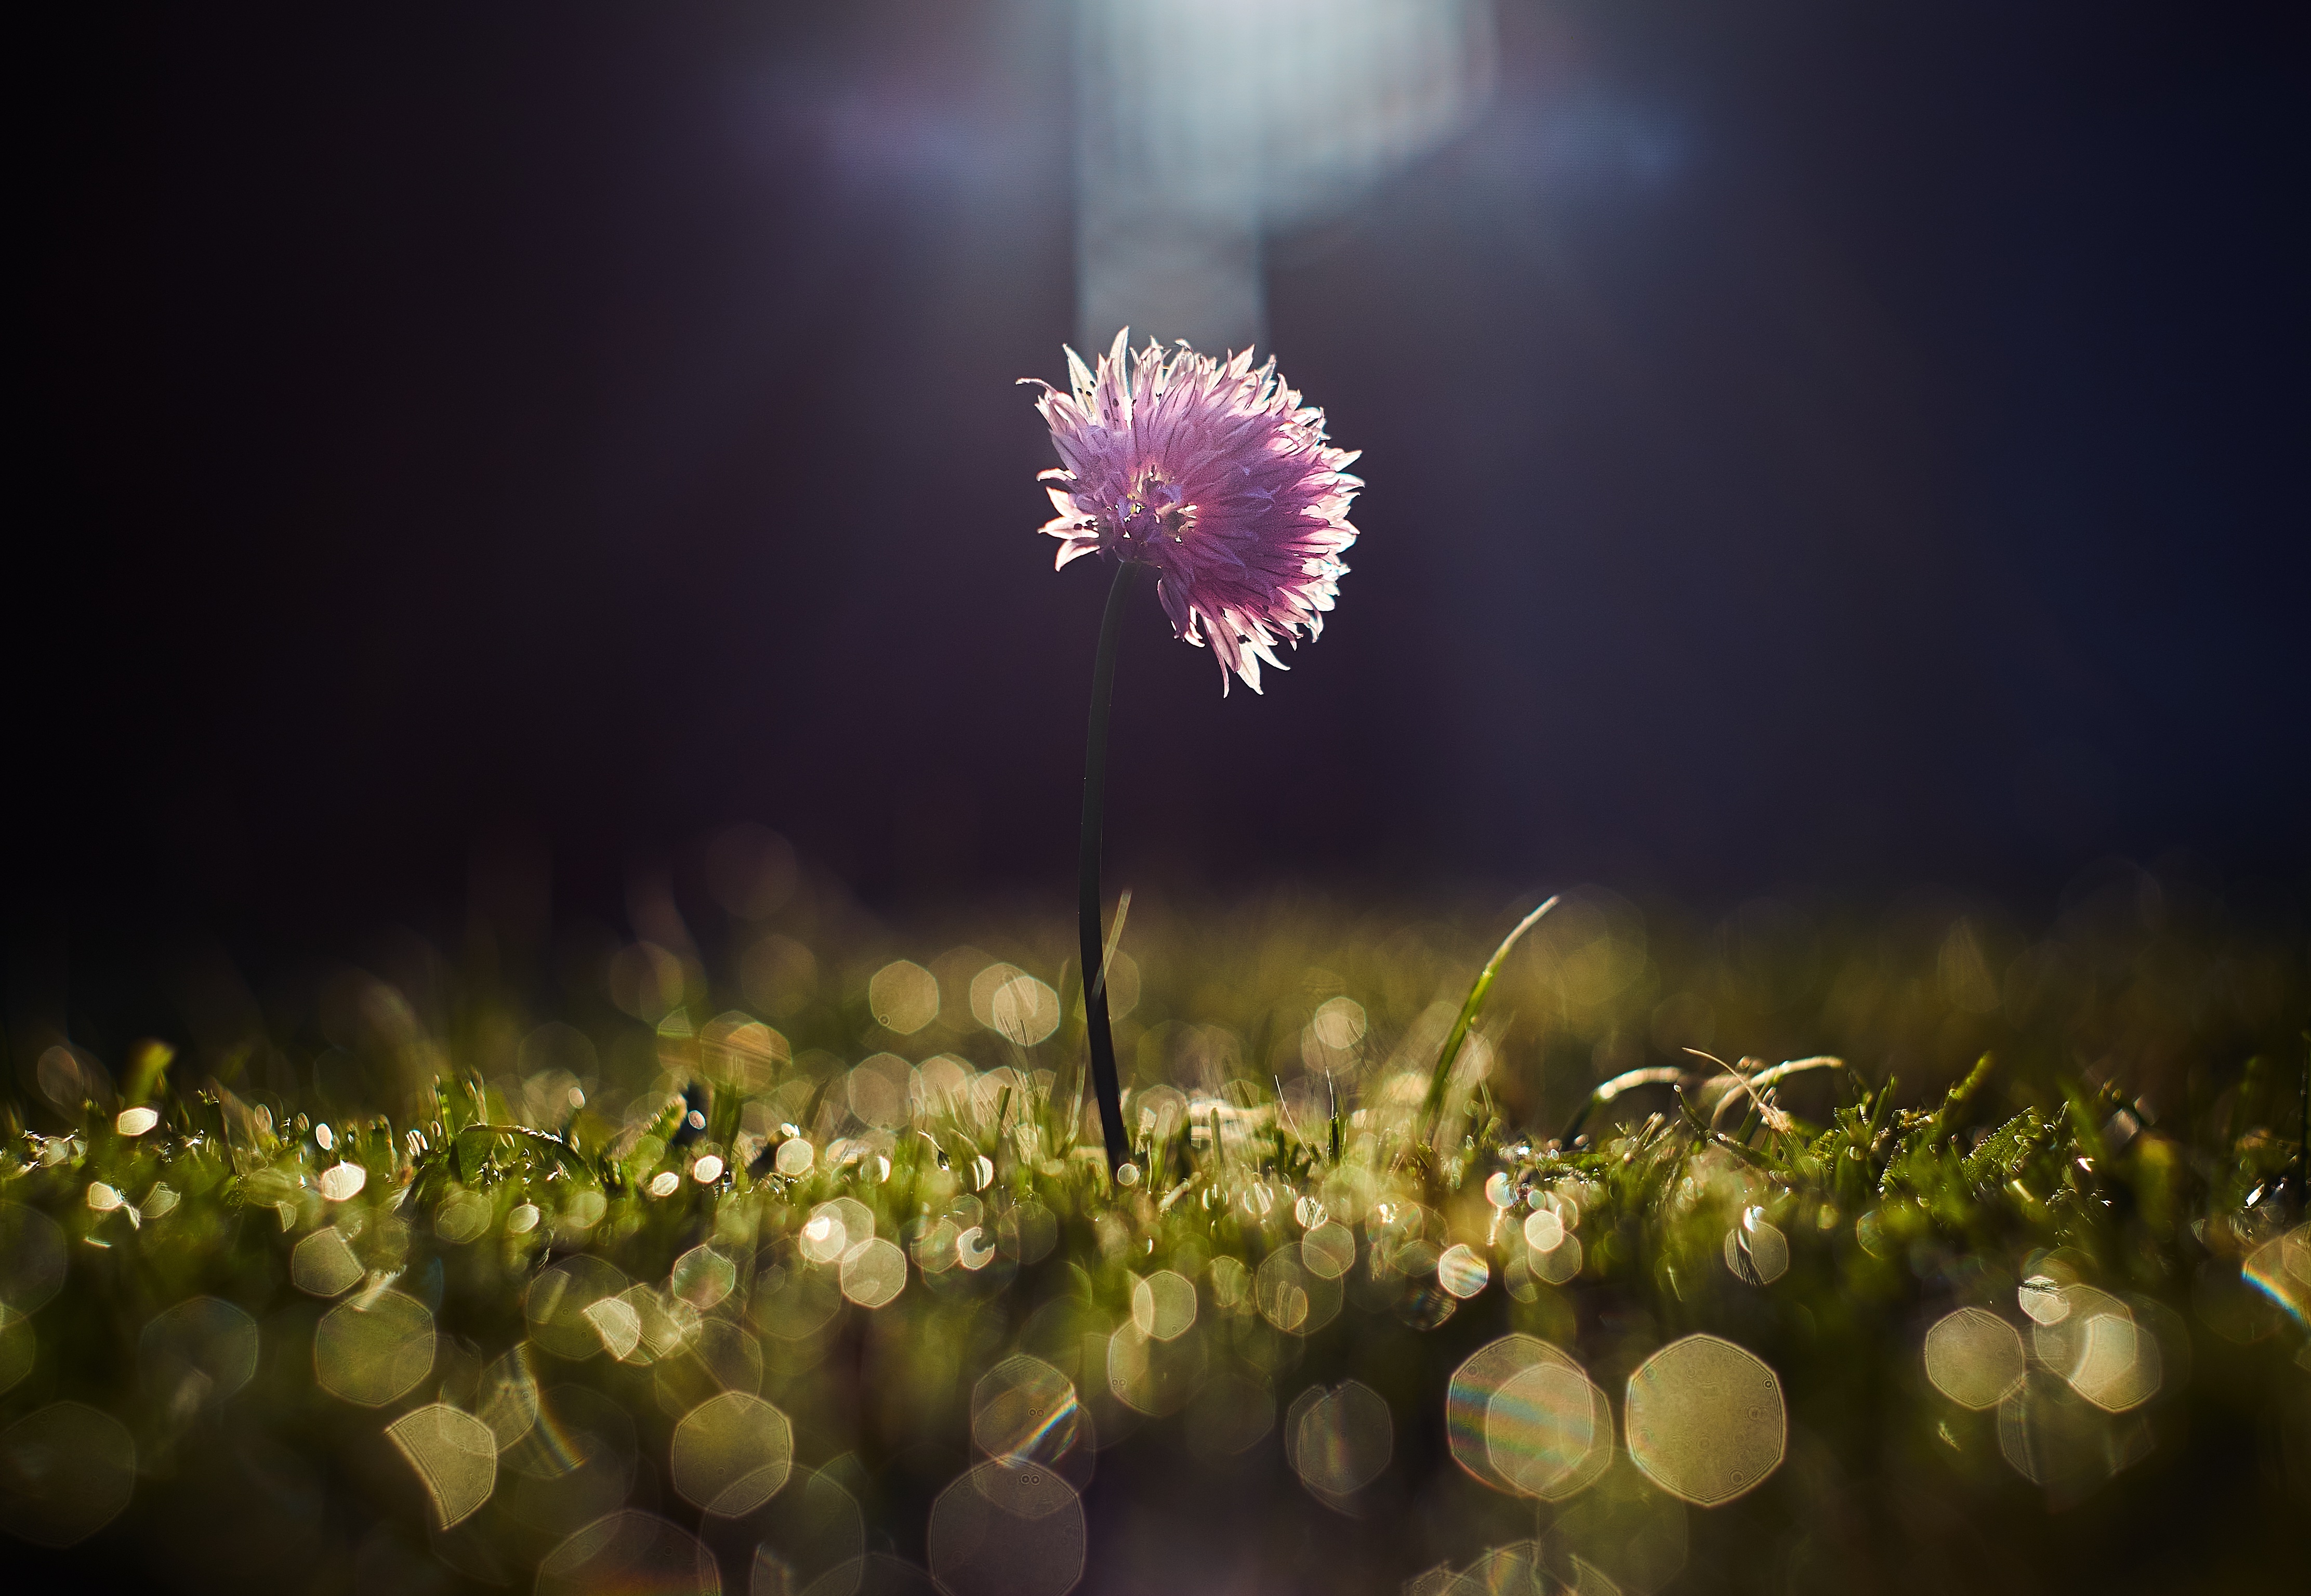
nature, light, plant, night, photography, sunlight, leaf, flower, green, reflection, flora, close up, fireworks, macro photography, computer wallpaper